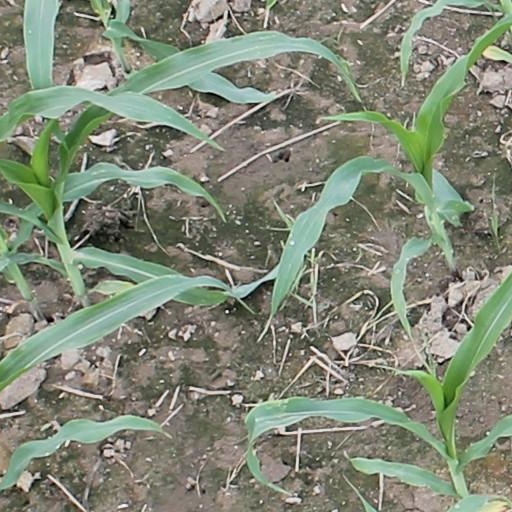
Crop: maize; corn